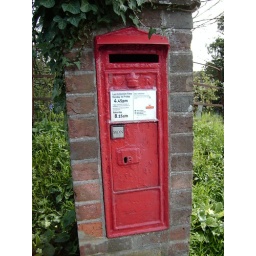
Victorian wall box near Billingshurst